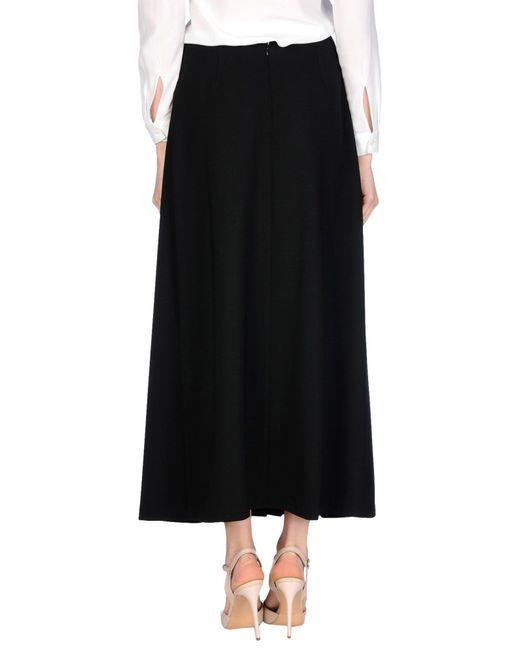
Langärmliges weißes Hemd mit langem schwarzem freiem Rock